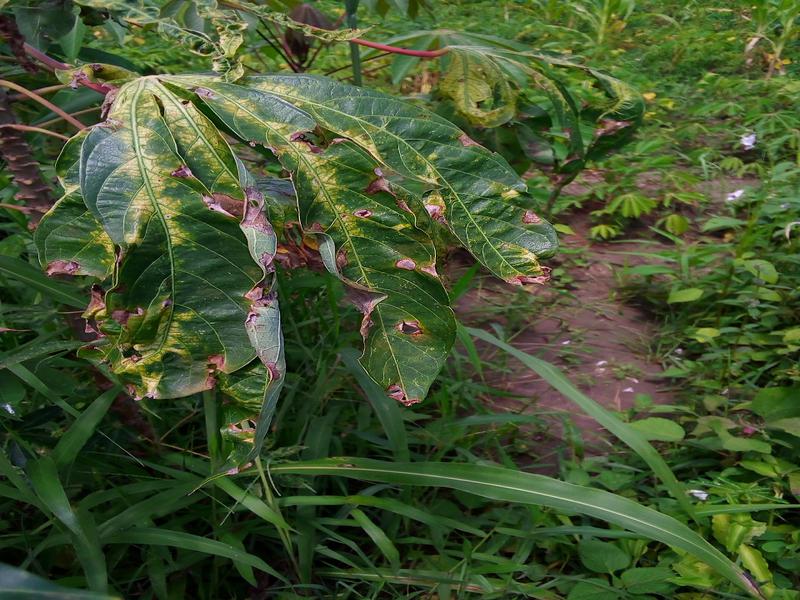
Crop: cassava
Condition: green_mottle